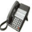
Label: telephone